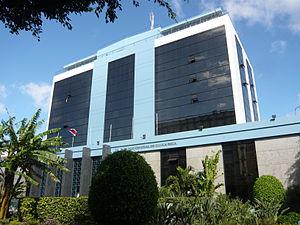
La Banque centrale du Costa Rica est la banque centrale, fondée en 1950, du Costa Rica.